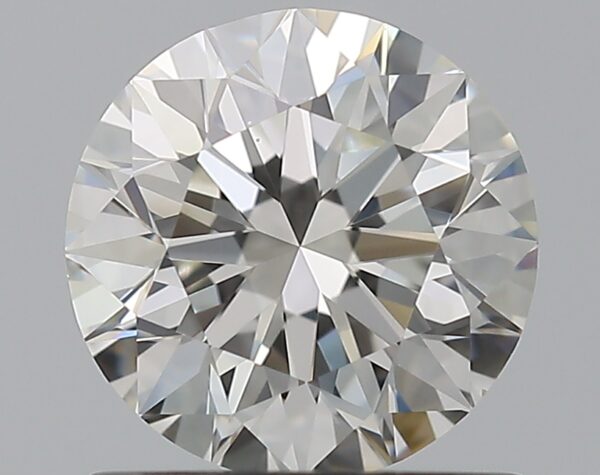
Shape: round
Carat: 1
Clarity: VS1
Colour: H
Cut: EX
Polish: EX
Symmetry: EX
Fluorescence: M
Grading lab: GIA
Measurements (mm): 6.32 x 6.36 x 4.01